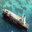
Label: ship